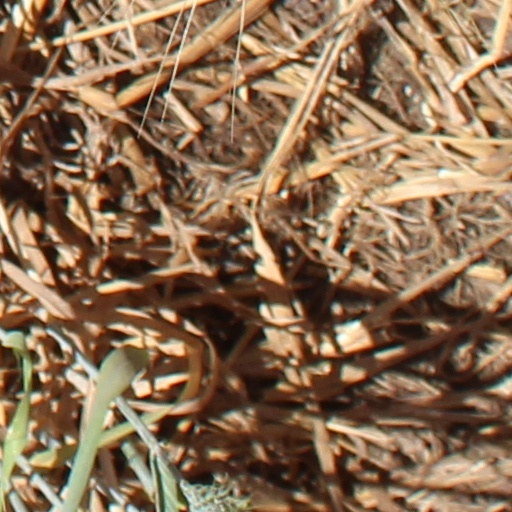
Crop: wheat